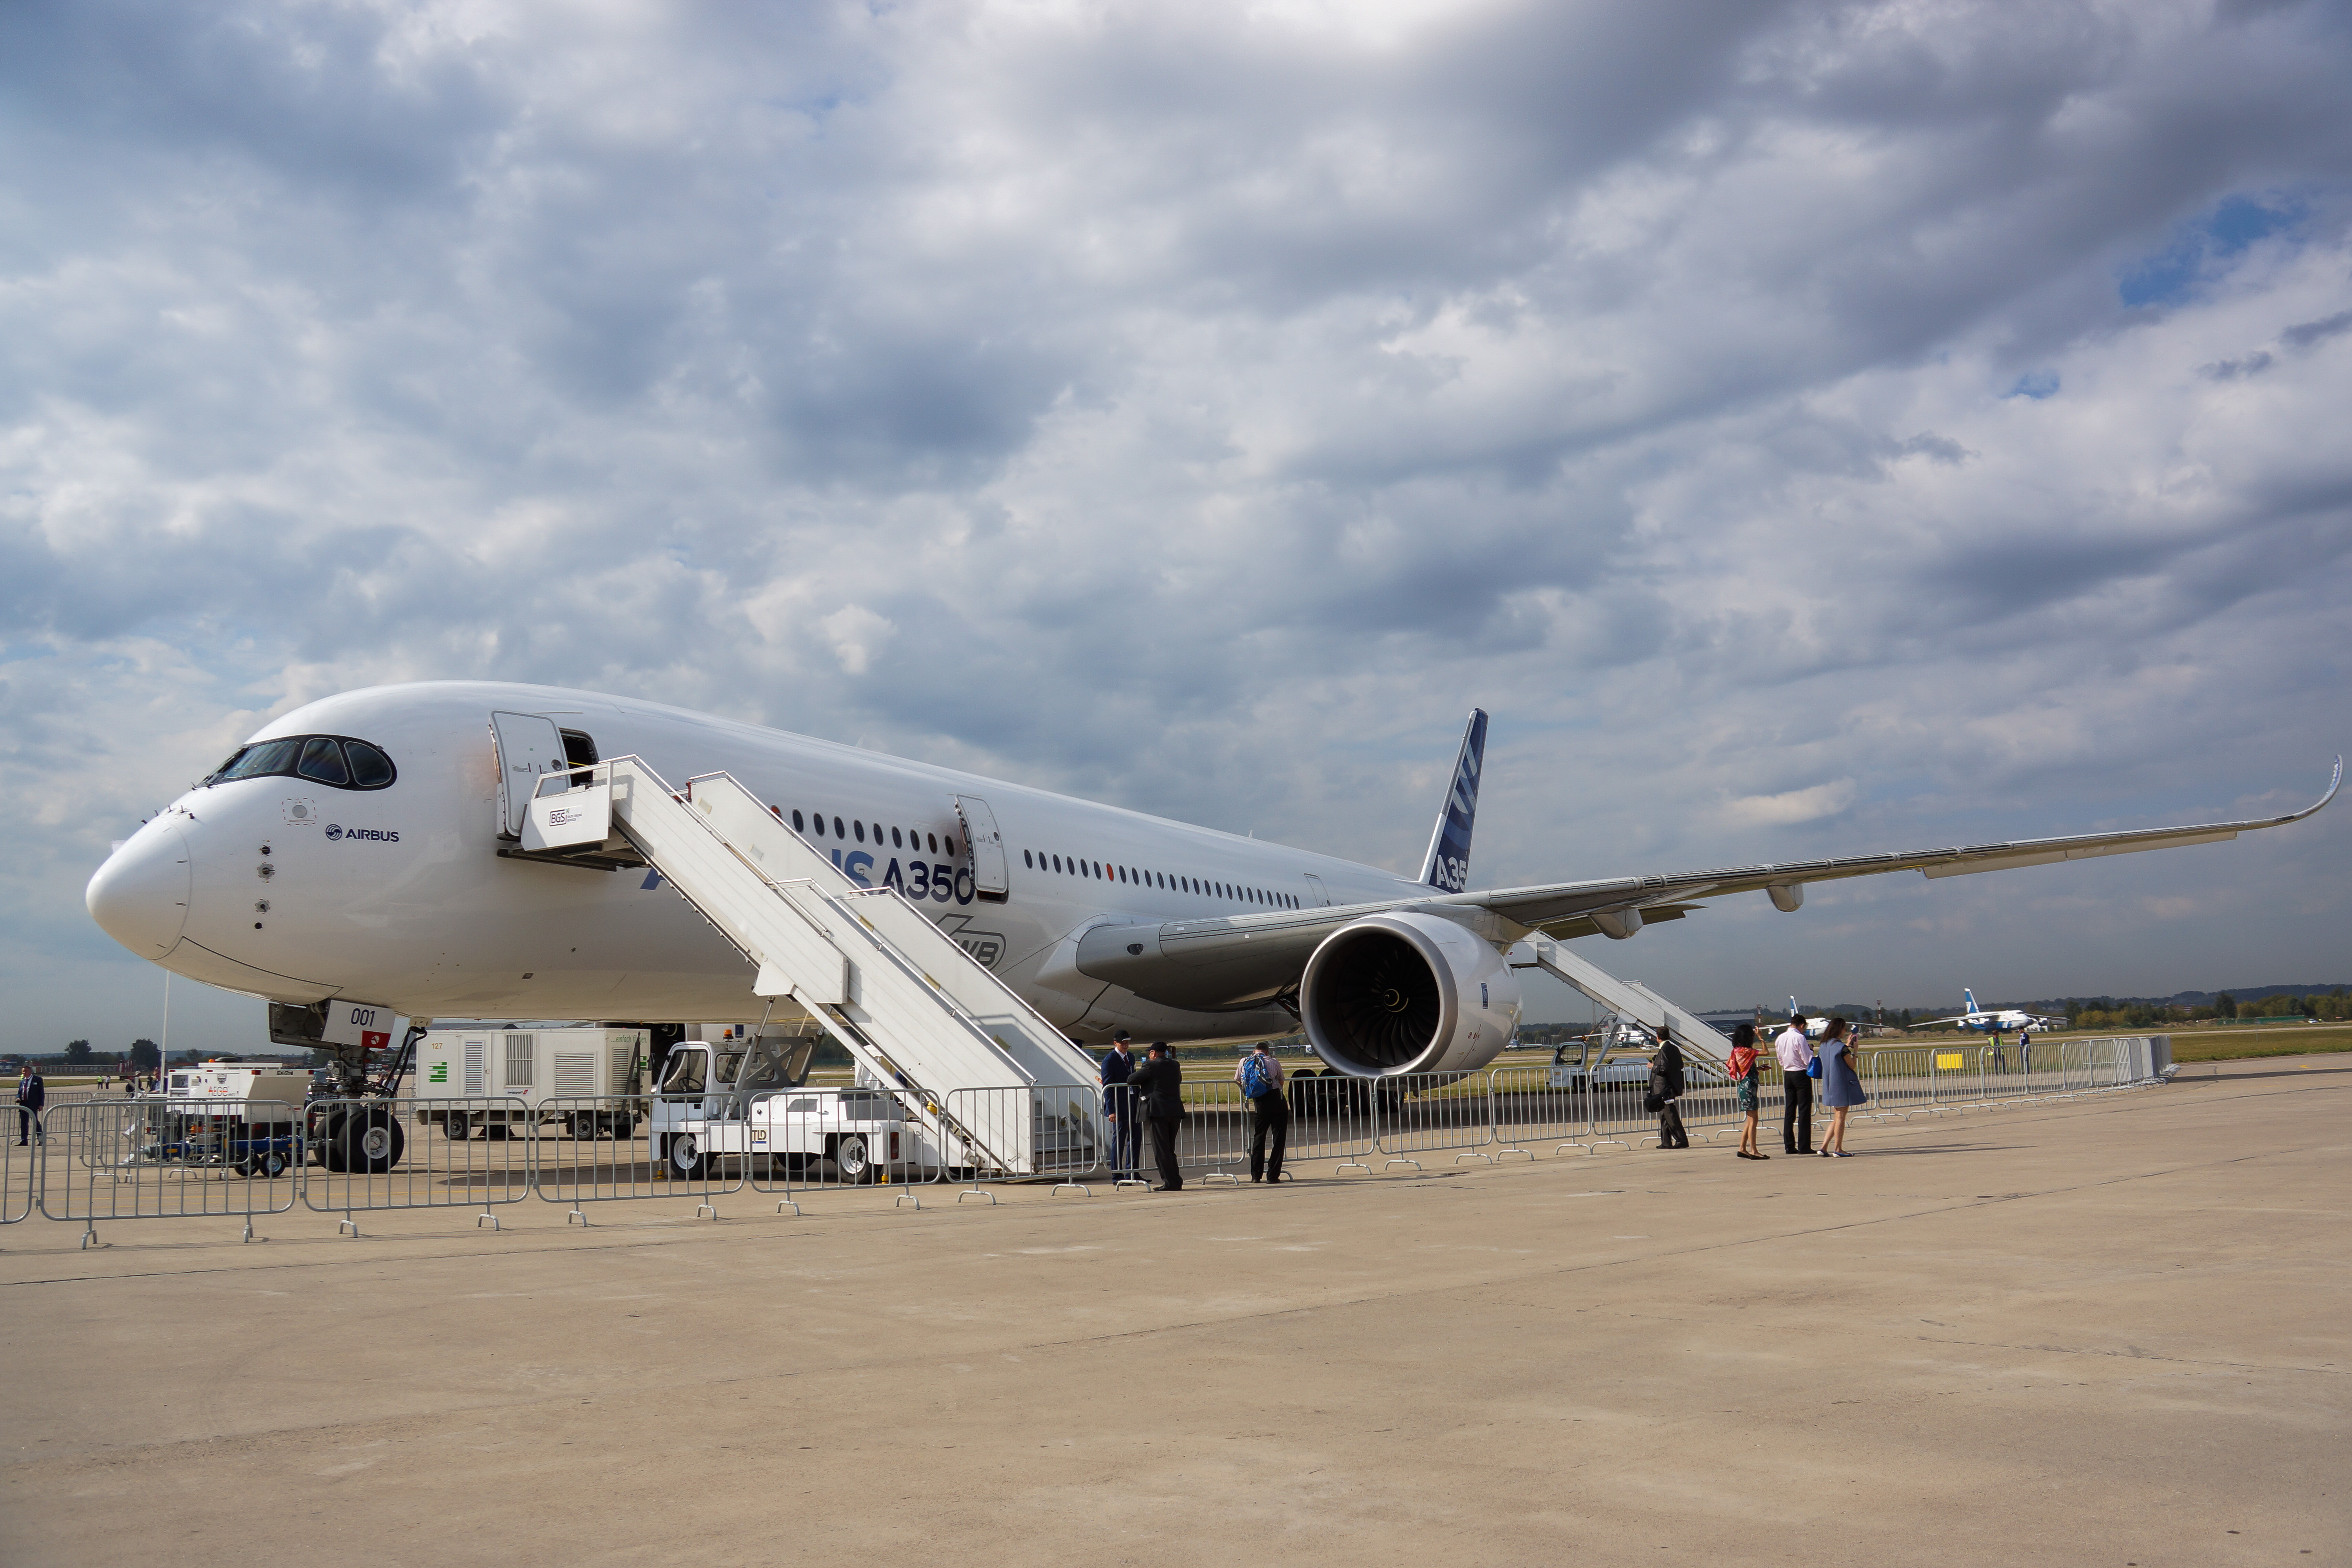
air show, statics, airplane, helicopter, aerodrome technology, aviation, military aviation, civil aviation, fighter, vehicle, sky, exhibition, maks, airliner, airport, aircraft, transport, airline, air travel, jet engine, aircraft engine, jet aircraft, aerospace engineering, service, airport apron, travel, narrow body aircraft, runway, aerospace manufacturer, flap, metal, Twinjet, wide body aircraft, cumulus, public transport, engineering, transport hub, meteorological phenomenon, airbus, turbine, wing, boeing